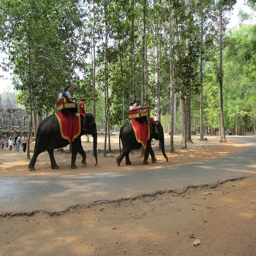
people riding elephants to the side of a sidewalk
Two elephants with people writing on their backs.
Tourists riding in baskets on the backs of elephants.
A pair of elephants with people riding on them
Two elephants with people riding on top of their backs.